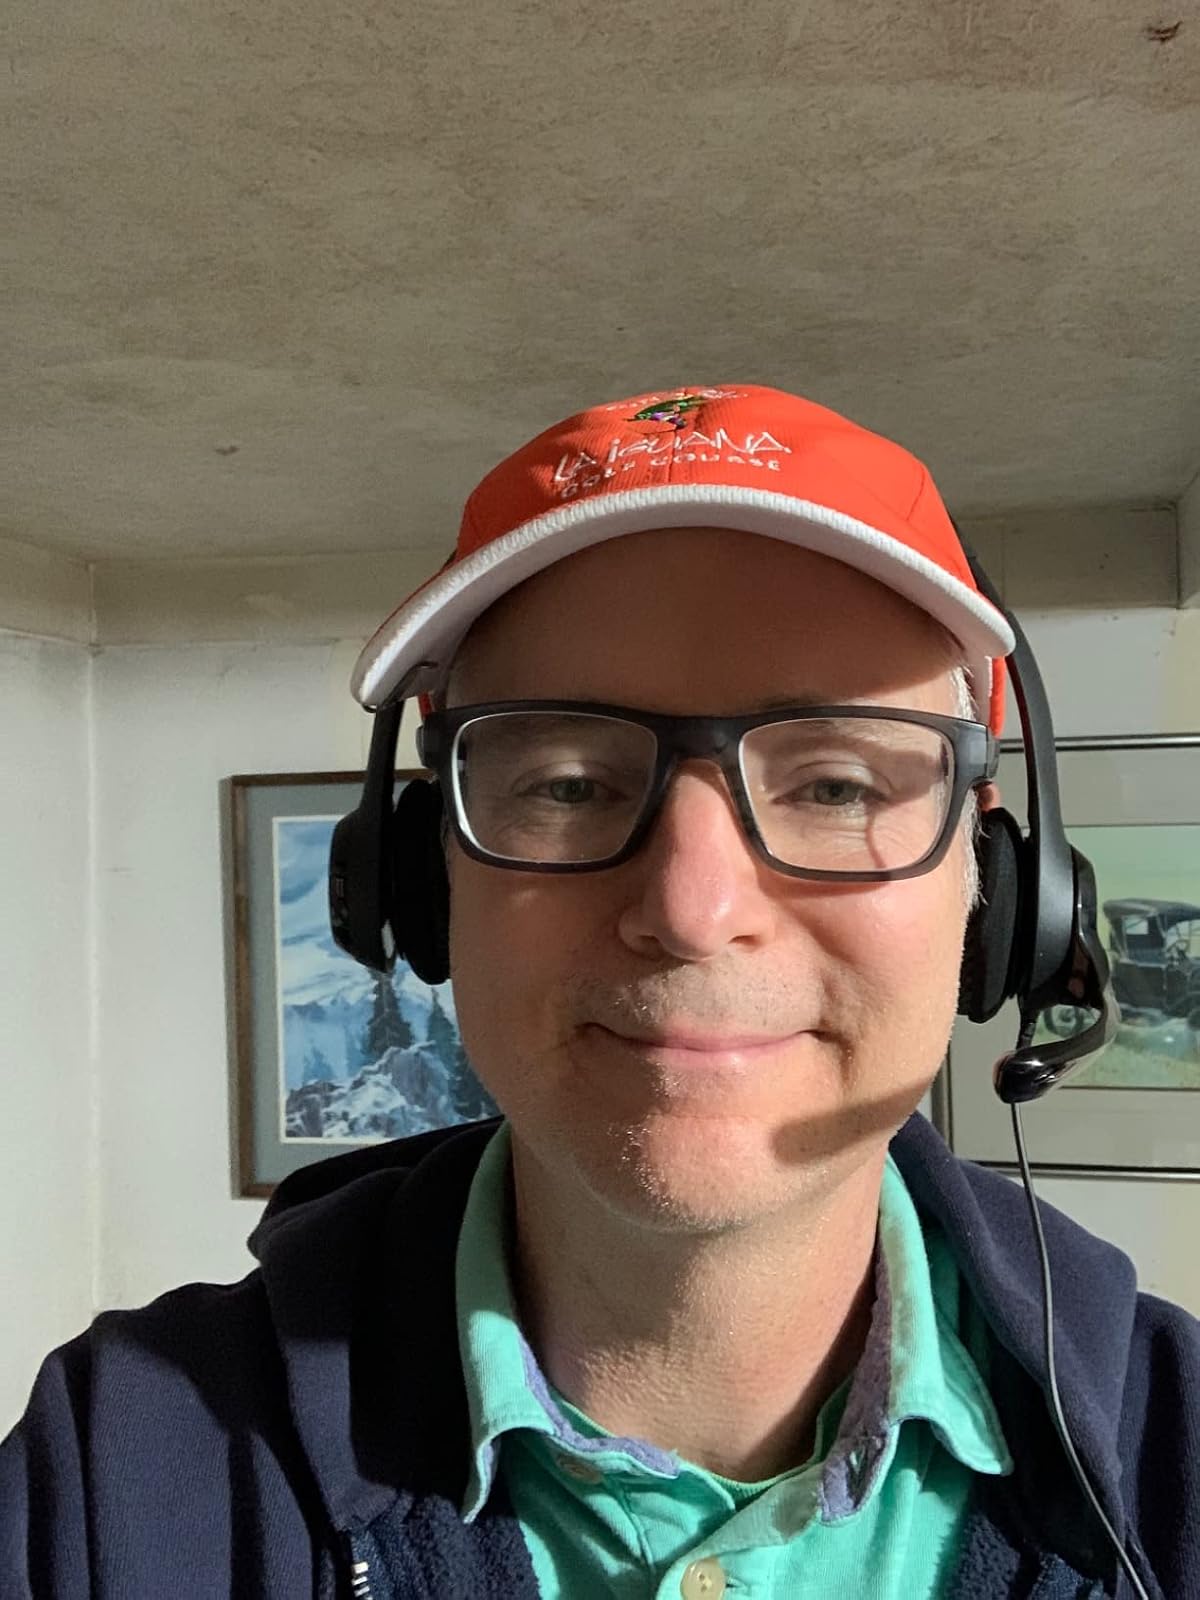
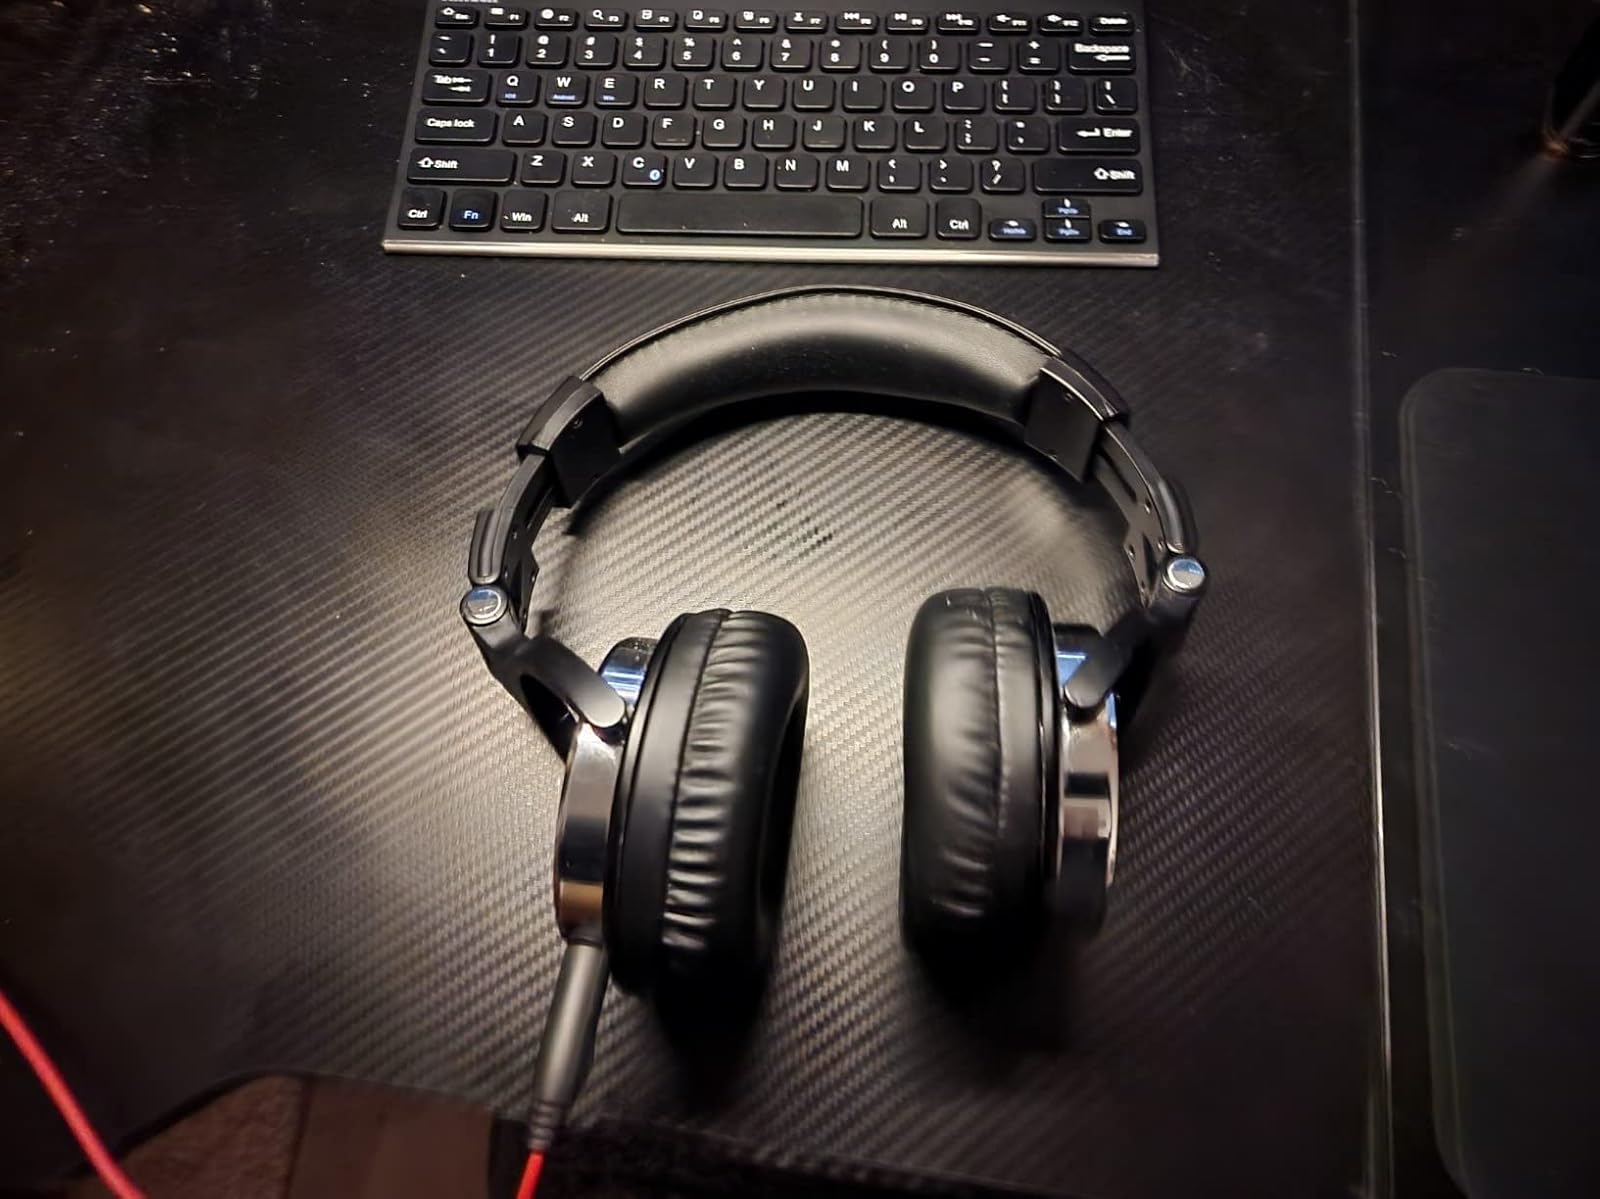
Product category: headphones
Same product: no